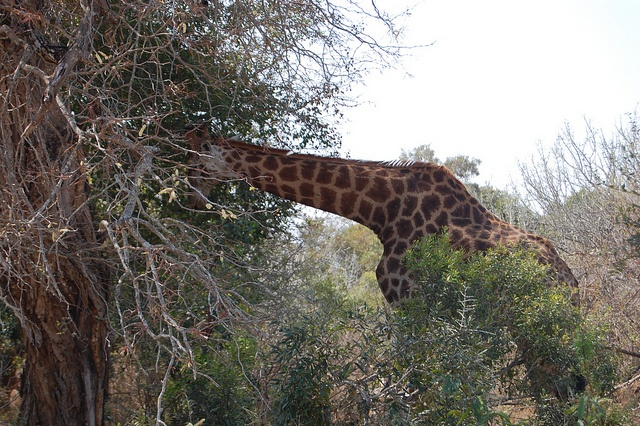
A giraffe sticking its head into a tree for leaves.
Giraffe reaching for plant food in outdoor setting.
a giraffe eating out of a tree near bushes
A giraffe grazing on a some dry shrubs
a giraffe grazing in a high line of shrubbery.